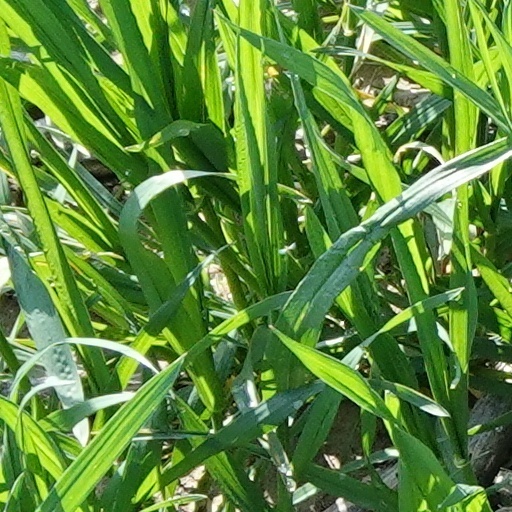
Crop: wheat